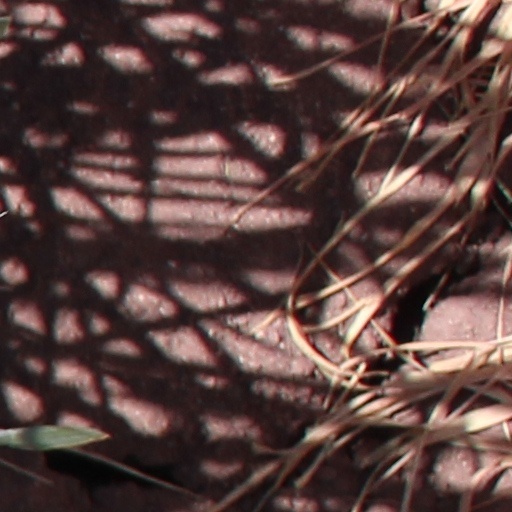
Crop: wheat